Oldest dated rocks

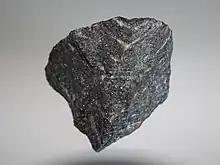
Fragment of Acasta Gneiss

The Acasta Gneiss in the Canadian Shield in the Northwest Territories, Canada is composed of the Archaean igneous and gneissic cores of ancient mountain chains that have been exposed in a glacial peneplain. Analyses of zircons from a felsic orthogneiss with presumed granitic protolith returned an age of 4.031 ±0.003 Ga.